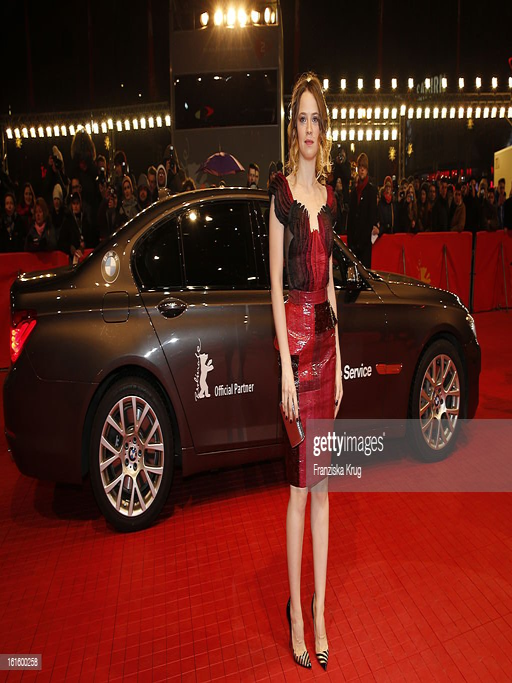
actor attends person at festival at person .